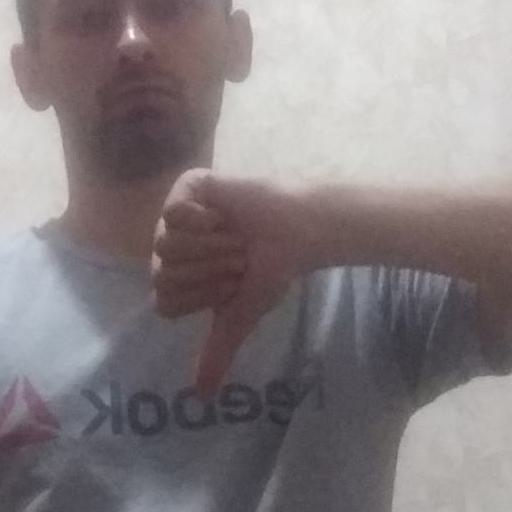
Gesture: dislike